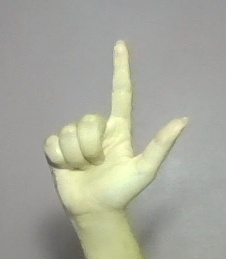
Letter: laam